2012 Malaysian Grand Prix

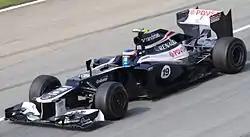
Valtteri Bottas was scheduled to drive during FP1 for Williams.

Caterham driver Heikki Kovalainen was given a five-place grid penalty for the race for being in breach of Article 40.8 of the sporting regulations. Article 40.8, which governs procedures for restarts under the safety car, states that no driver may overtake another until such time as he has crossed the first safety car control line on the circuit (except in the case of race control allowing lapped traffic to be released from behind the safety car). Kovalainen was penalised for passing two cars before he crossed this line during the Australian Grand Prix. Kimi Räikkönen was also given a five-place grid penalty after his team changed the gearbox in his car after Friday practice.